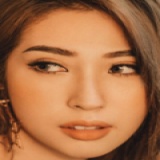
ca sĩ Khổng Tú Quỳnh